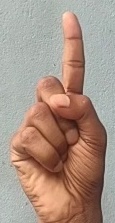
ASL sign: 1